Ho Tung Gardens

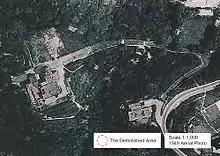
aerial photograph of buildings on a plot of land

The 4,000 square feet residence was constructed between 1927 and 1938. The compound was designed by Palmer and Turner Architects, a noted architectural practice, in a Chinese Renaissance style. It is known that the 2-storey main building was built in 1927, whilst parts of the gardens, in particular the ornamental gateway, were completed in 1938, after the death of Lady Hotung. Within the extensive gardens are a pavilion and a 5-storey pagoda, built with reinforced concrete and Chinese roof-tiles. One of the pavilions in the gardens also house calligraphy by Qing Dynasty officials, Zeng Guofan and Zuo Zongtang.